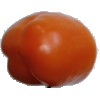
Label: orange_pepper